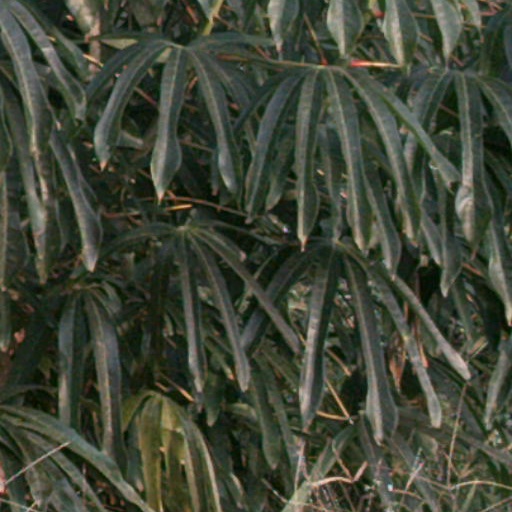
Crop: cassava